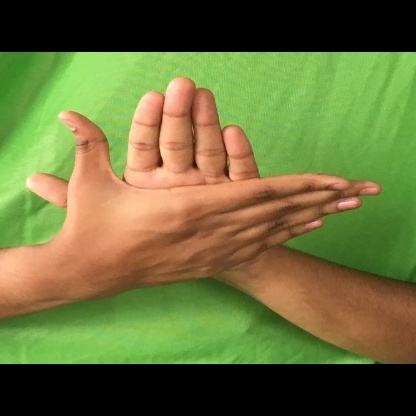
Mudra: Chakra